Winchester Cathedral

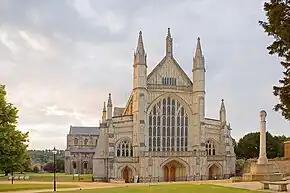
The west front in 2012, after restoration

During August 2006, a near-catastrophic fire was narrowly averted, when a flying Chinese lantern got caught on the roof and began setting fire to it. Fortunately, no lasting damage took place and the fire was quickly extinguished. A spokesman for Hampshire Fire & Rescue said that had it not been spotted, the fire could have been similar in scale to the 1984 fire at York Minster, which almost completely destroyed the south transept.